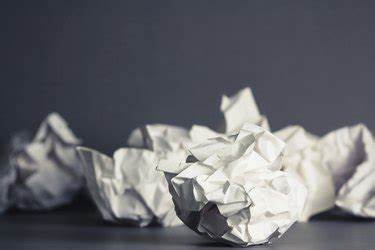
Label: paper